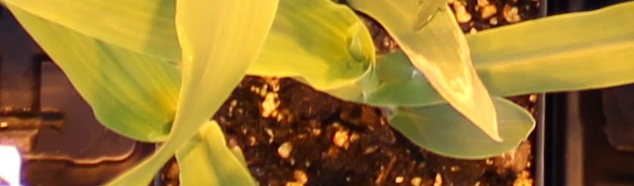
Label: Corn